Mainake (Greek settlement)

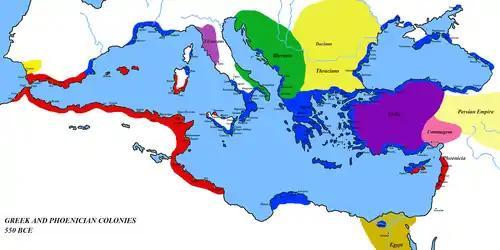
Greek and Phoenician colonies about 550 BC

The mythical Greek colony of Mainake existed for at least two centuries. The name appears to be derived from the. There are several ancient documents that mention its existence and discuss its intensive commercial activity. Strabo and other ancient historians placed it east of Malaka, but recent archaeological investigations suggest that the site of the 8th century BC Phoenician settlement at Cerro del Villar, less than 5 kilometres (3 miles) west of the original site of Malaka, corresponds to the location of the Greek colony. According to the ancient sources it was gradually abandoned after the battle of Alalia and the consequent collapse of the Phocaean Greek trade, which led the native inhabitants to shift their residence to the Phoenician-Punic Malaka.